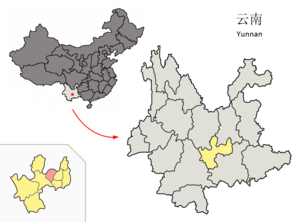
Le district de Hongta est une subdivision administrative de la province du Yunnan en Chine. Il est placé sous la juridiction de la ville-préfecture de Yuxi.